Raheem Sterling

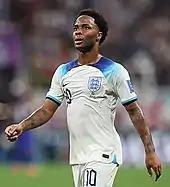
Sterling playing for England at the 2022 FIFA World Cup

On 10 September 2012, Sterling was called up to the senior England squad for the first time for a 2014 FIFA World Cup qualification match against Ukraine, where he was an unused substitute.